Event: Nepal Earthquake
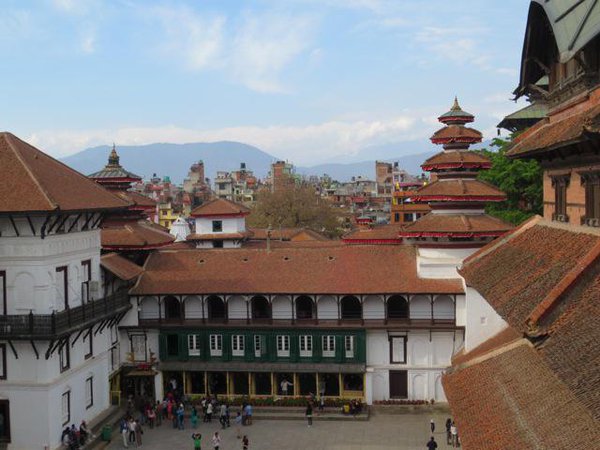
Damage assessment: no_damage